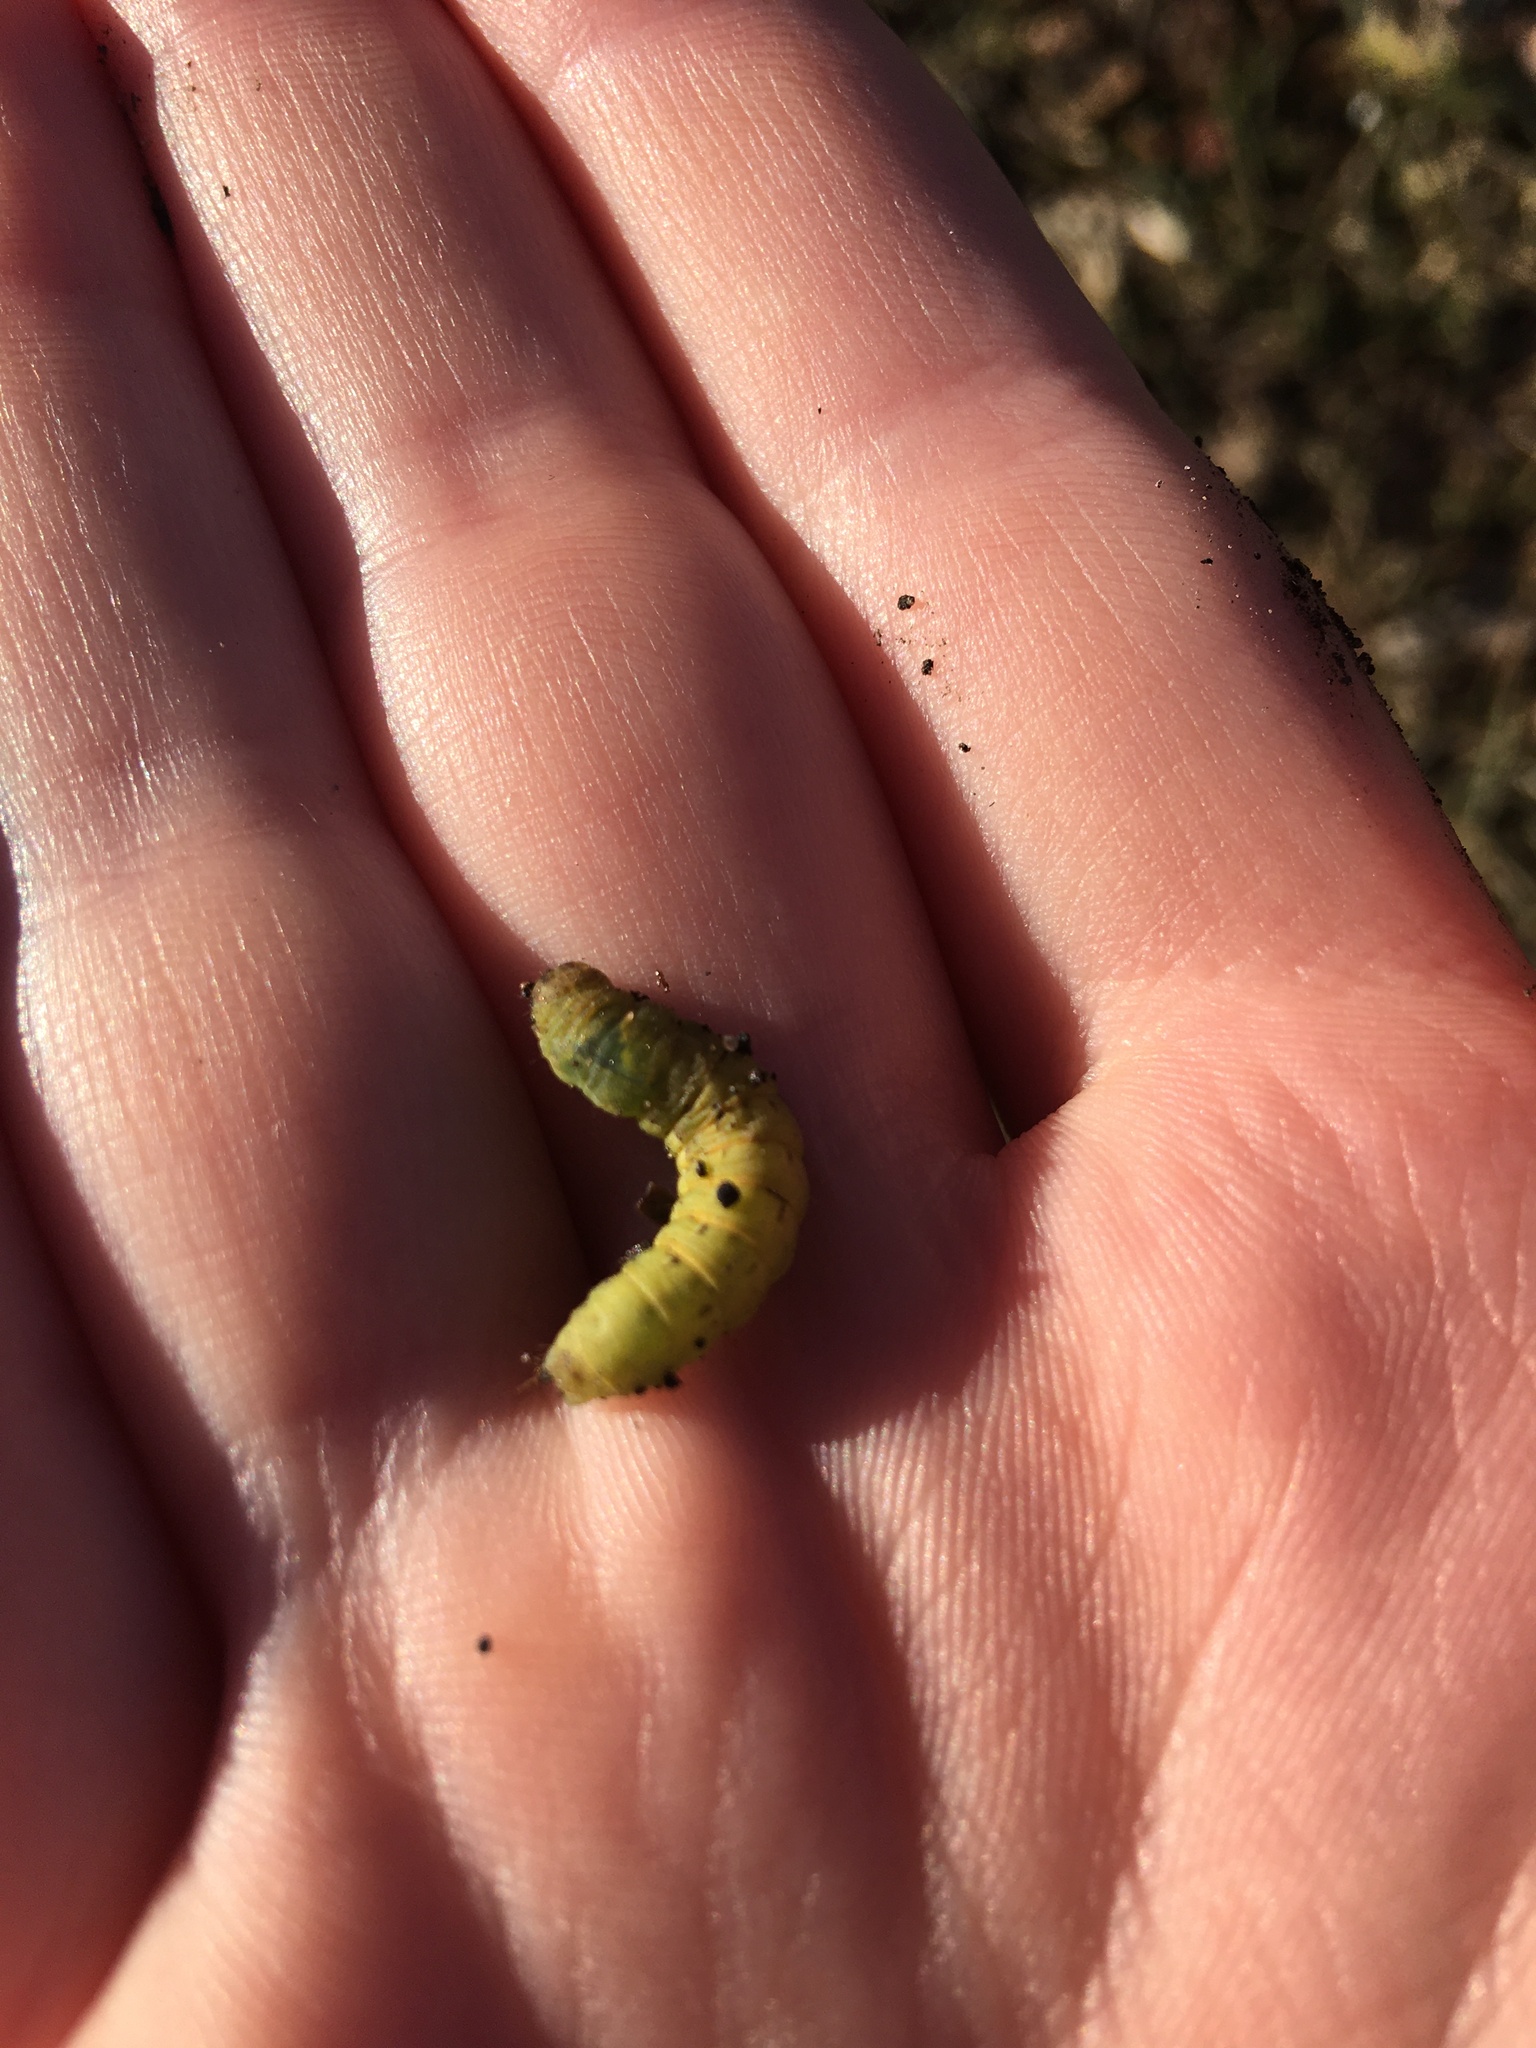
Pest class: cutworms